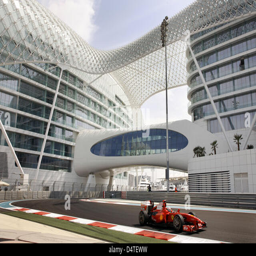
man steers his car in front of the hotel during the first